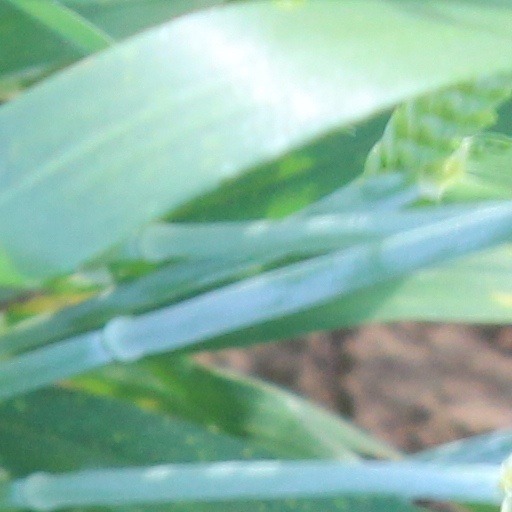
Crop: wheat